Edge Hill (Woodford, Virginia)

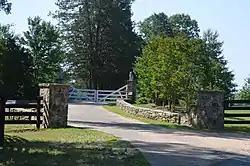
Property entrance

Edge Hill is a historic plantation house located near Woodford in Caroline County, Virginia, United States. It was built in two sections. The earliest dates from 1820 to 1821 and enlarged about 1840 by adding the western half, giving it a formal, symmetrical five-bay facade. It is a two-story brick dwelling with a gable roof and Federal exterior and interior detailing.